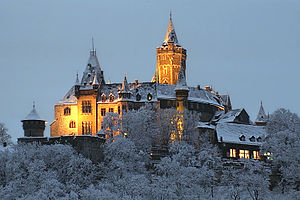
Wernigerode
Slottet Wernigerode
Wernigerode er en by i Landkreis Harz i den tyske delstat Sachsen-Anhalt.